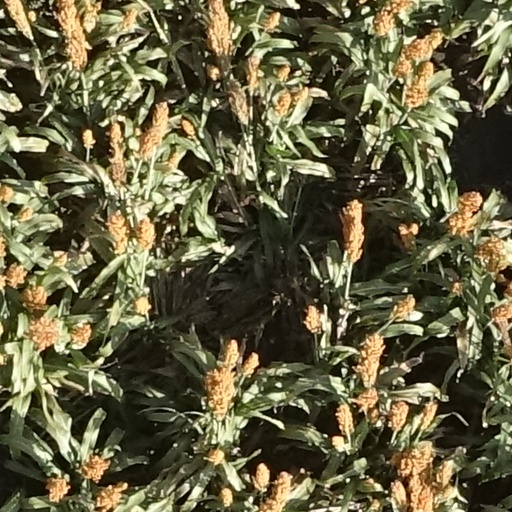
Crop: sorghum